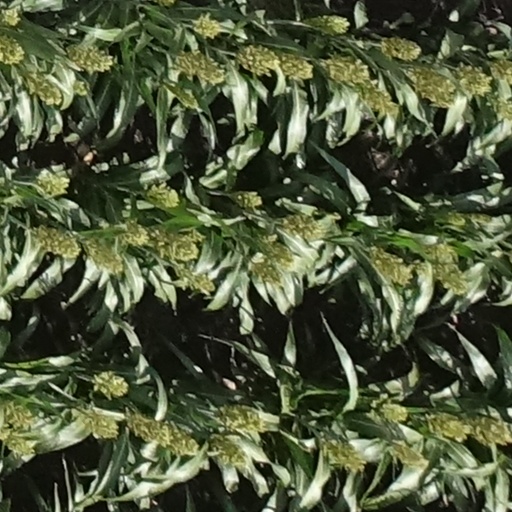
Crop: sorghum